History of Malaysia

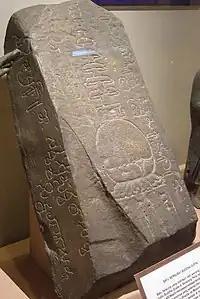
The Buddha-Gupta stone, dating to the 4th–5th century AD, was dedicated by an Indian Merchant, Buddha Gupta. Found in Seberang Perai and kept in the National Museum, Calcutta, India.

There were as many as 30 Malay kingdoms in the 2nd and 3rd centuries, mainly based on the eastern side of the Malay Peninsula. Among the earliest kingdoms known to have been based in the Malay Peninsula was the ancient kingdom of Langkasuka, located in the northern Malay Peninsula and based somewhere on the east coast. It was closely tied to Funan in Cambodia, which also ruled parts of northern Malaysia until the 6th century. In the 5th century, the Kingdom of Pahang was mentioned in the "Book of Song". Besides this, Chi Tu and Pan Pan were old polities believed to be located in the northeast of the peninsula.